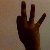
The image shows a hand gesture representing the number 9 in Indian Sign Language.